Biological control of gorse in New Zealand

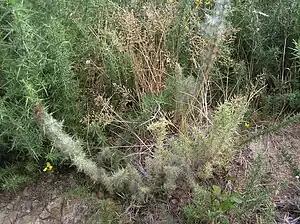
A "T. lintearius" web on gorse in Wellington

Biological control programs for gorse in New Zealand have existed since the introduction of the gorse seed weevil ("Exapion ulicis") in 1928. Biological pest control is the use of natural mechanisms such as predation to limit the growth and prevalence of a pest. The early research into the biological control of common gorse in New Zealand was among the first of such programs worldwide.